John Hough James

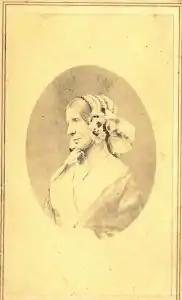
Abigail Bailey James portrait

In Cincinnati, Levi James became a trustee of Lancaster Seminary school which John Hough and his brother David Allen James attended. Levi and other parents of children needing further education helped form Cincinnati College. John was in the first graduating class, eventually earning a Master's degree from the school. He married Abigail Bailey, the daughter of Revolutionary War printer Frances Bailey, in 1825 and the couple moved to Urbana, Ohio. They had four children including a son, John Henry James who served as a Union soldier in the Civil War.